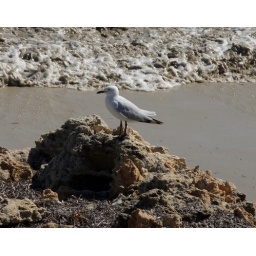
Lonely bird, standing on a small limestone rock near the surf foaming onto the beach sand.